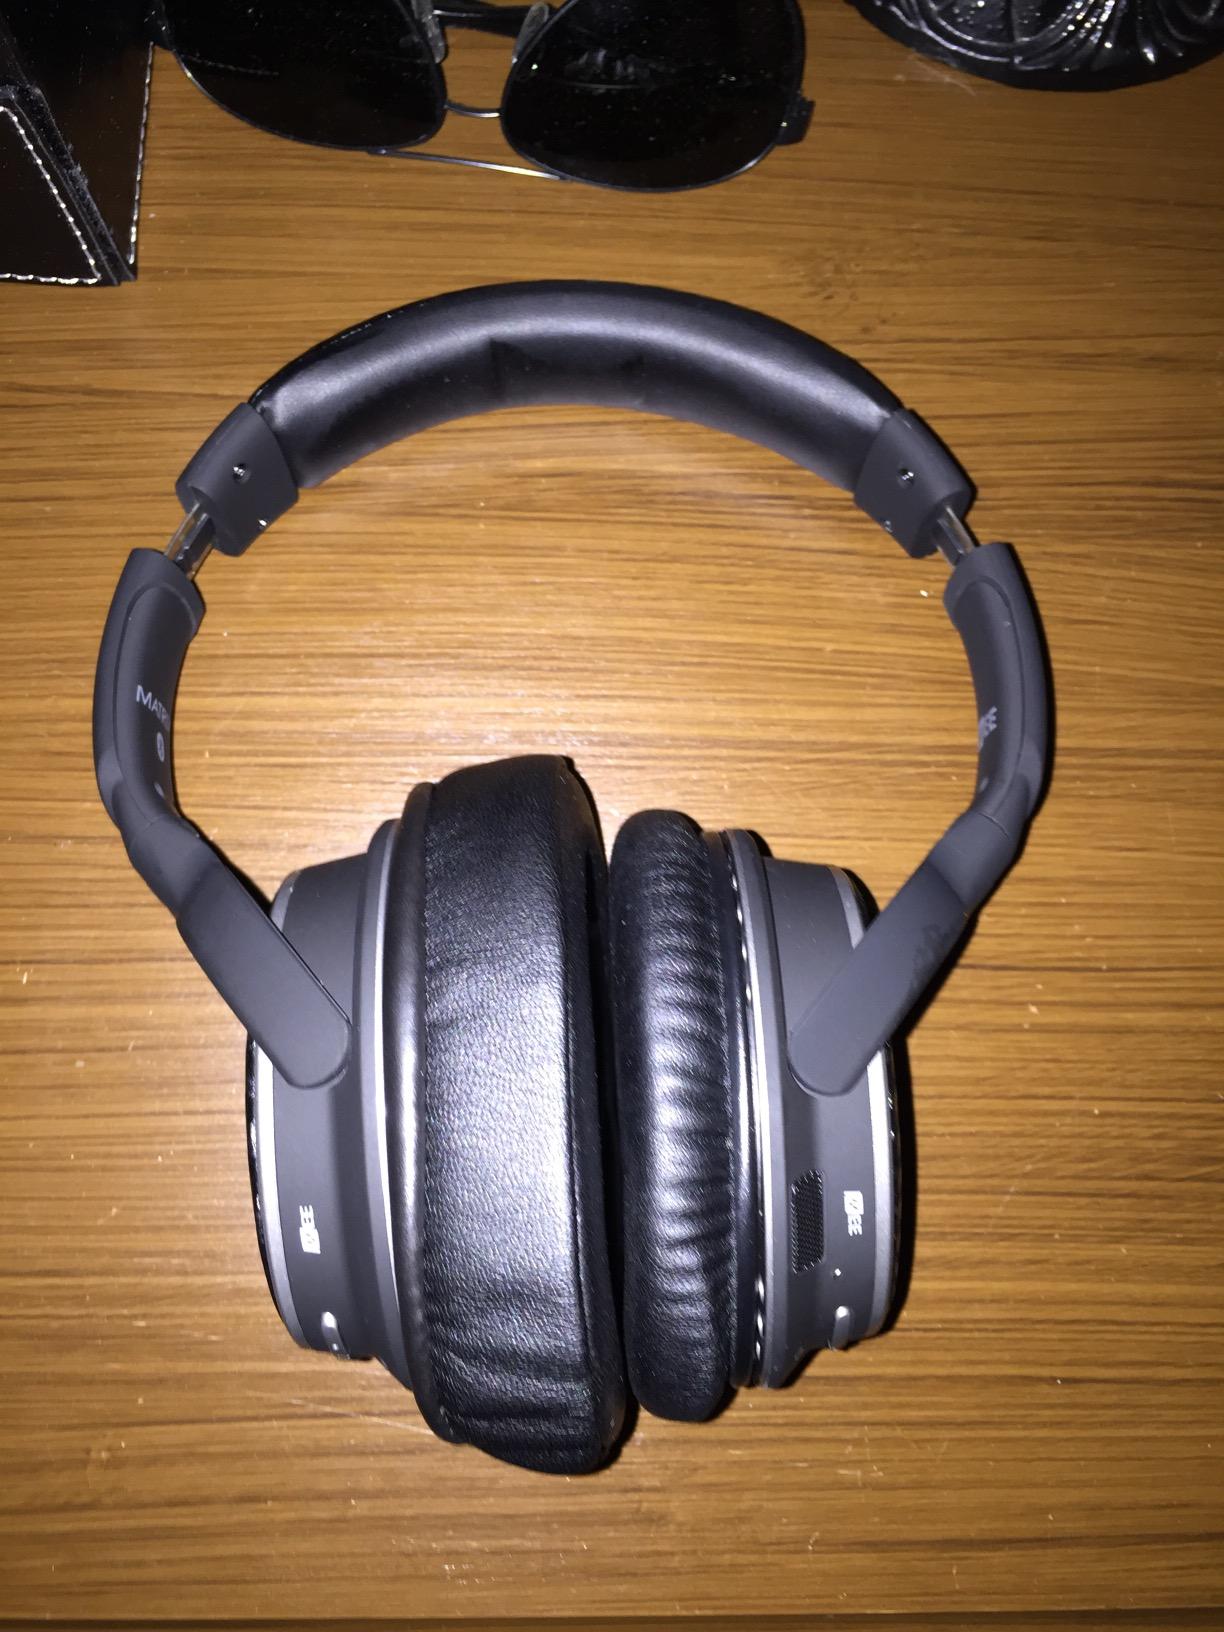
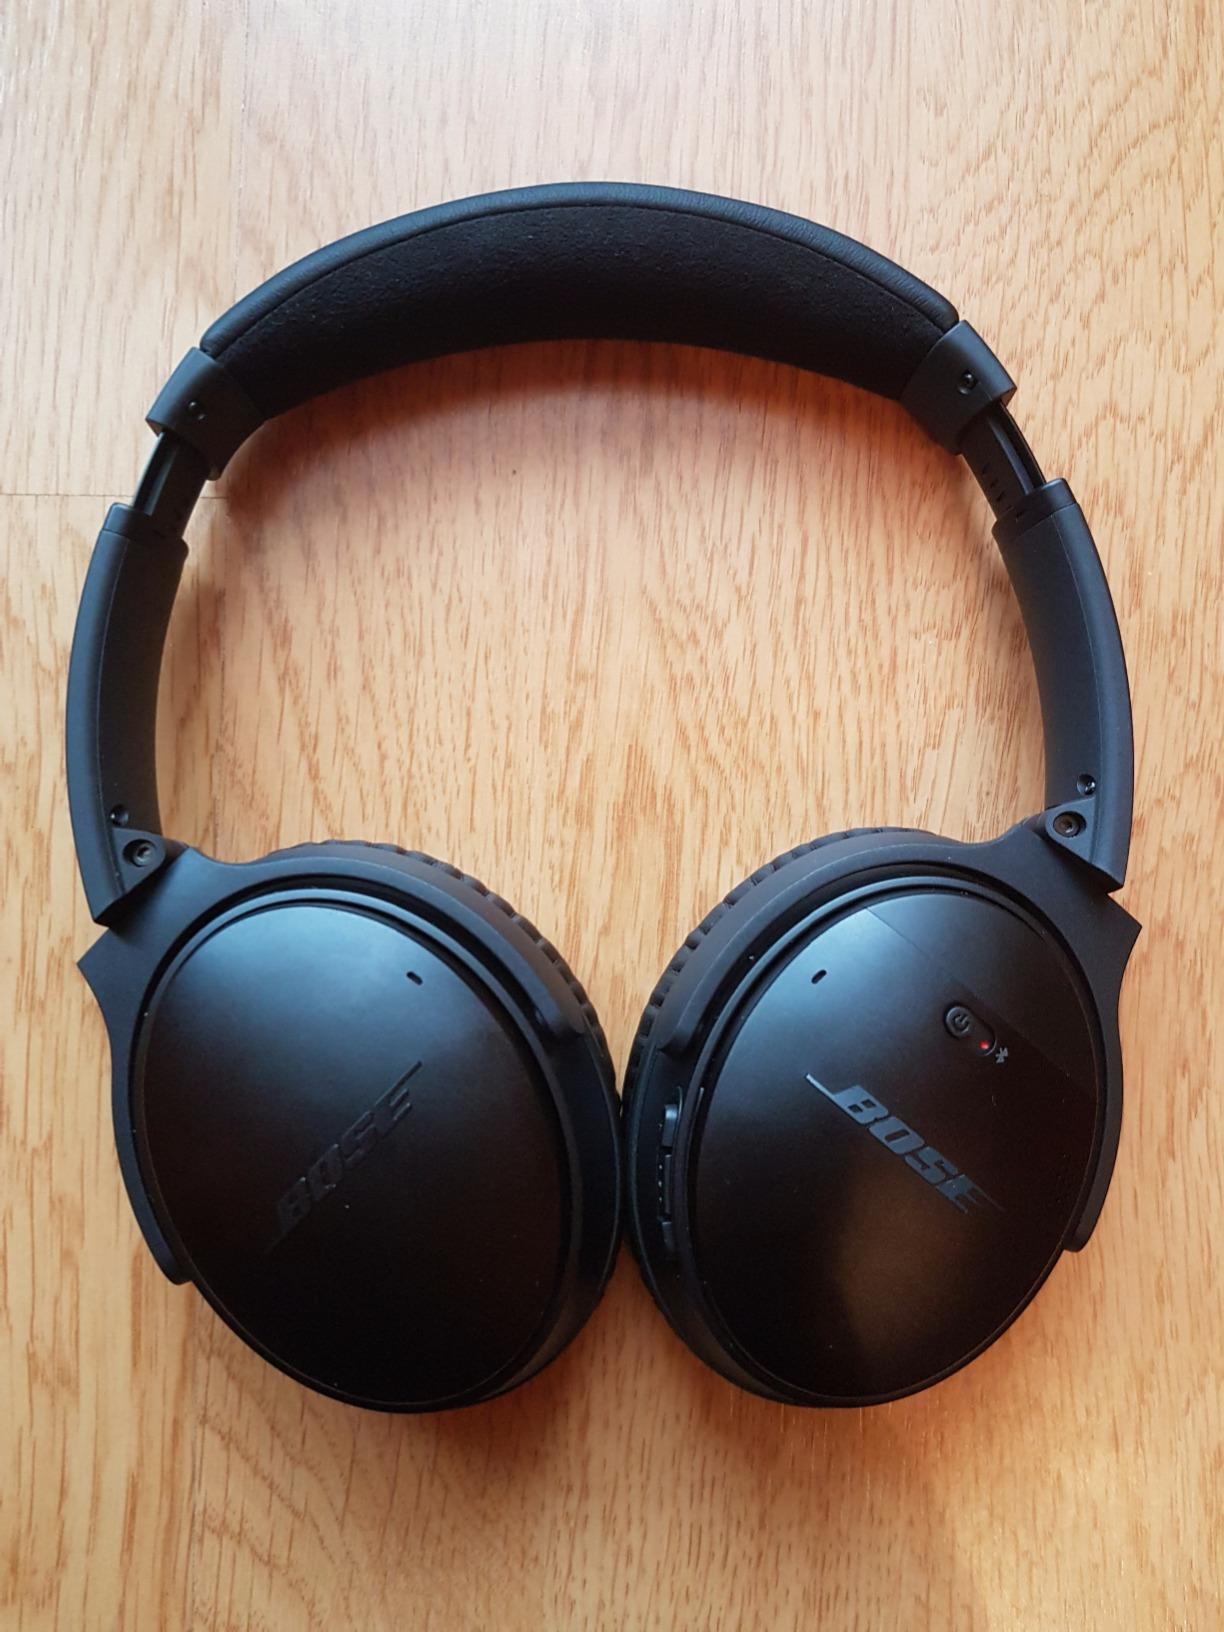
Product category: headphones
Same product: no